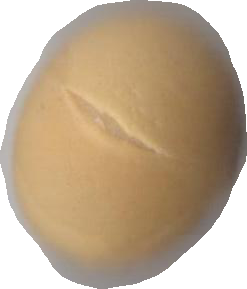
Variety: Dega